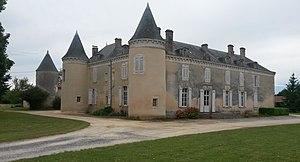
Photographie du château de Malvillars
Bois est une commune du Sud-Ouest de la France, située dans le département de la Charente-Maritime.